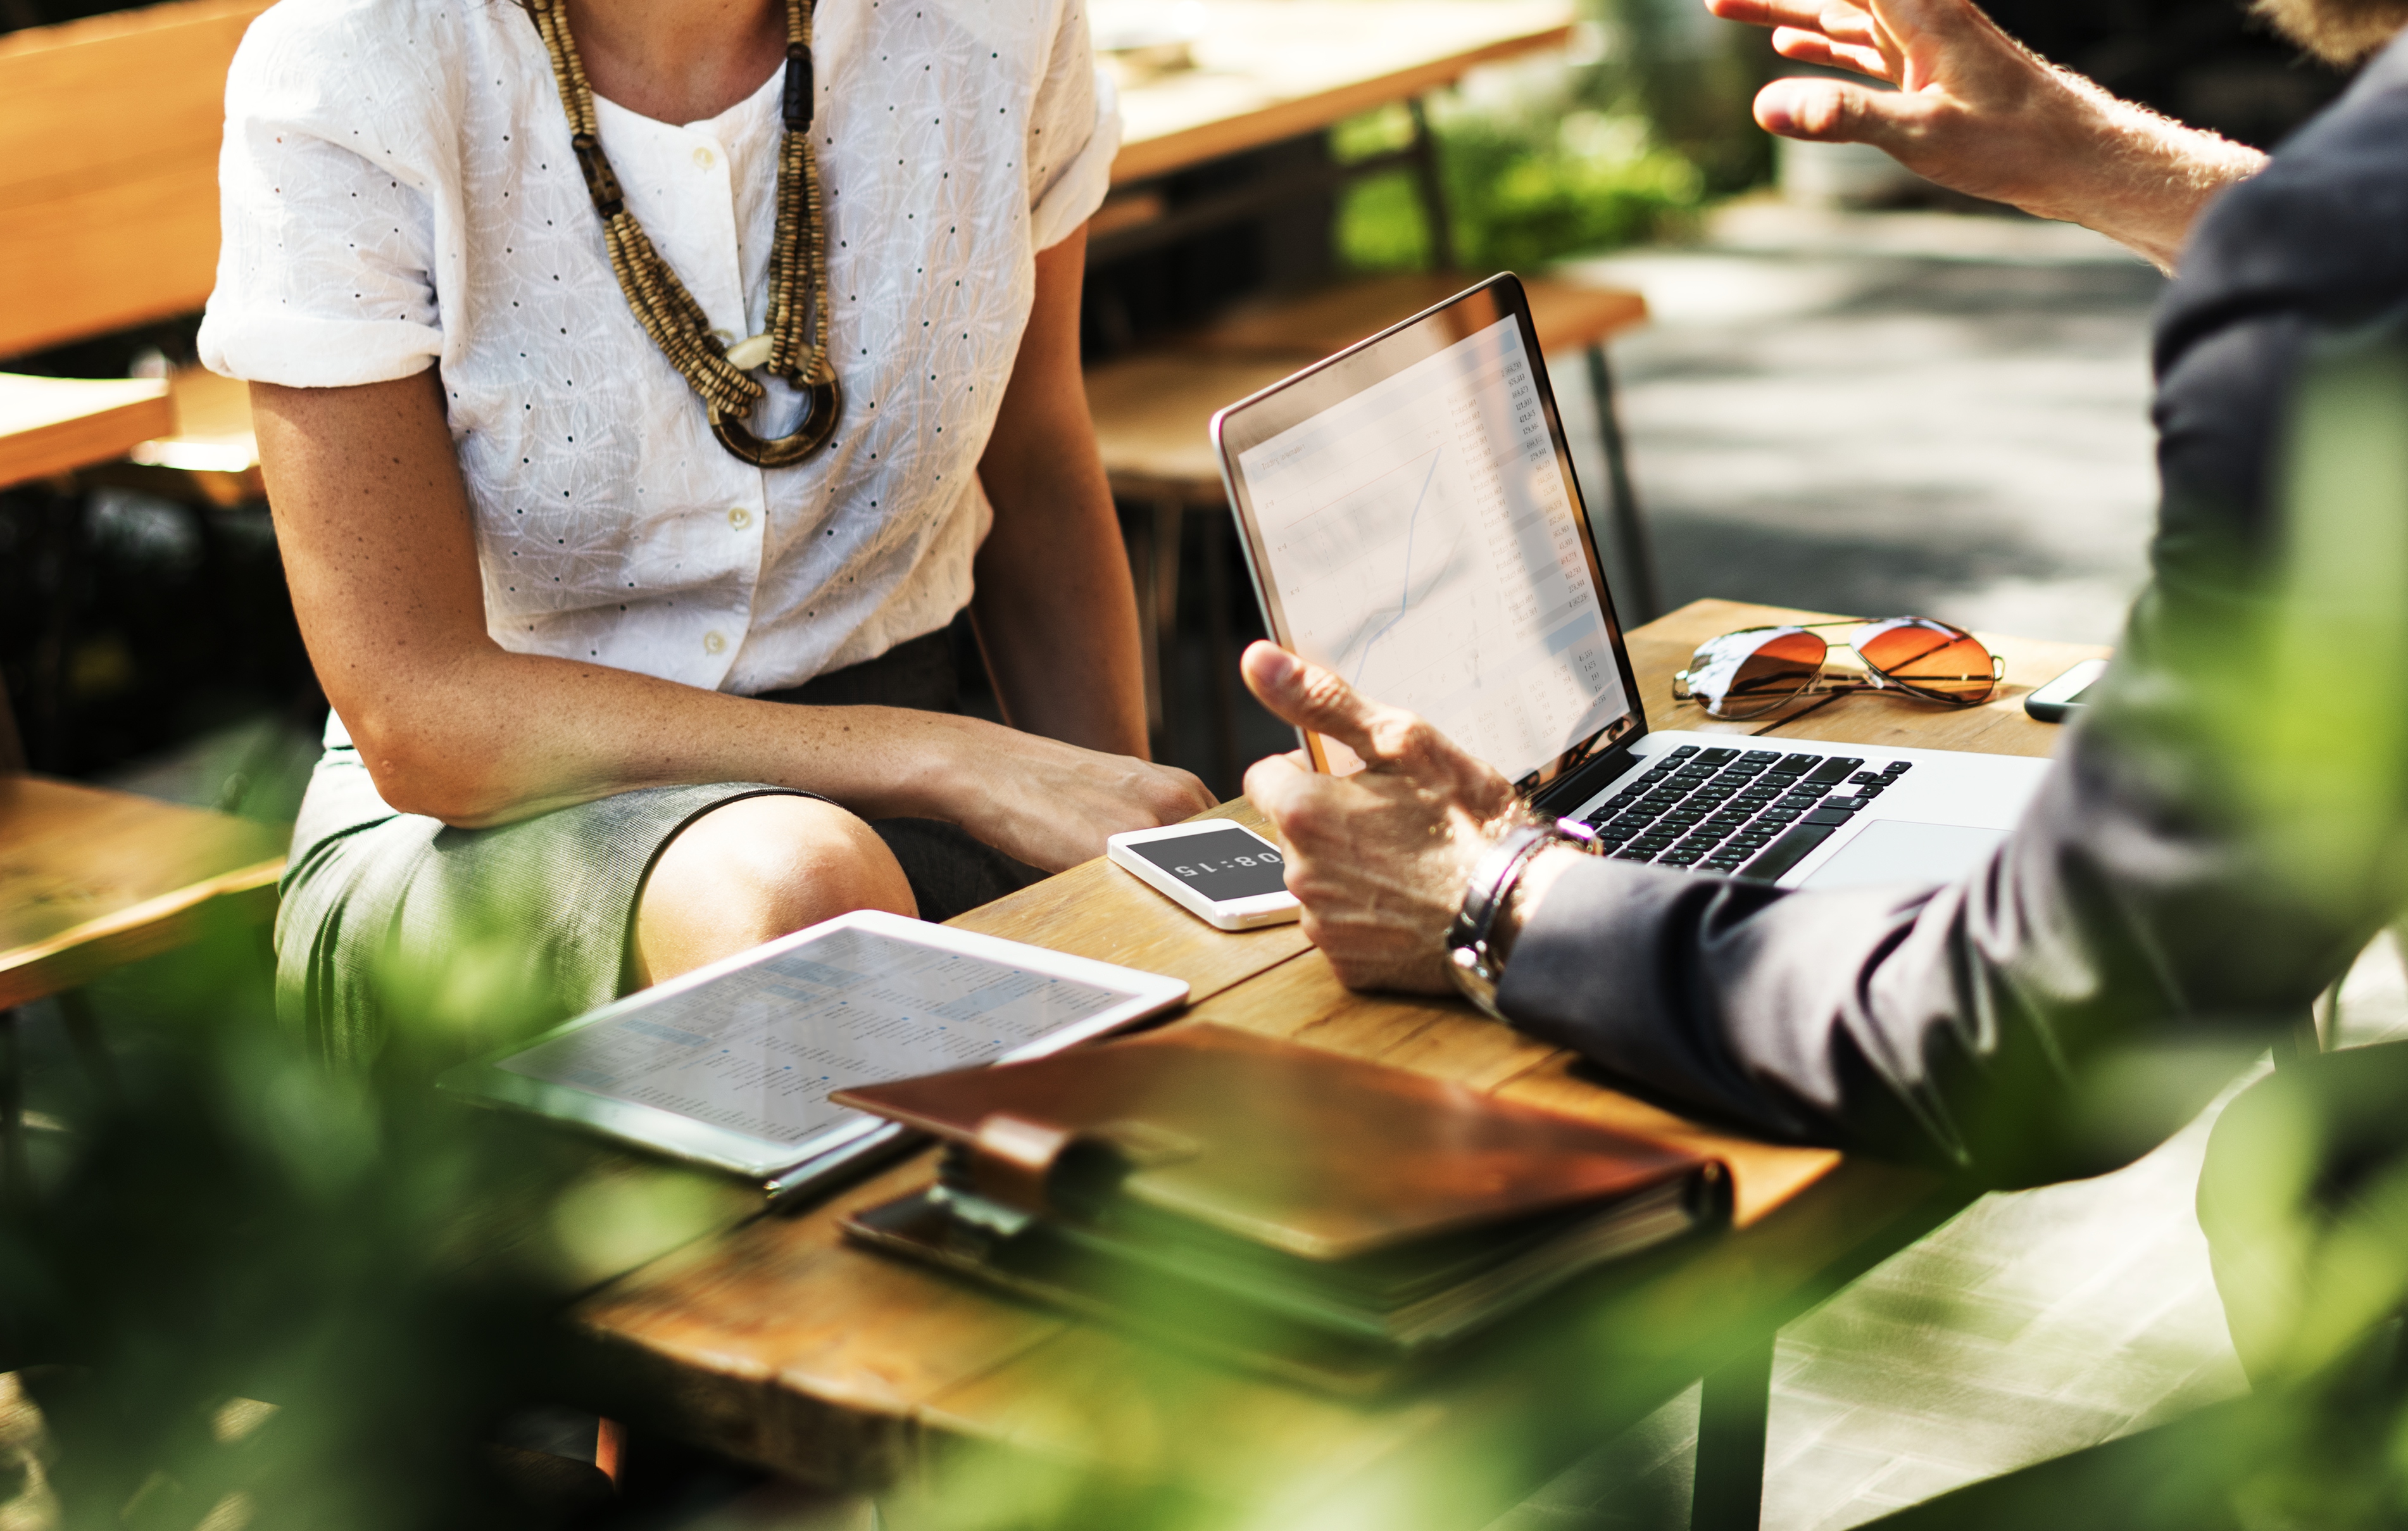
hand, technology, adaptation, leisure